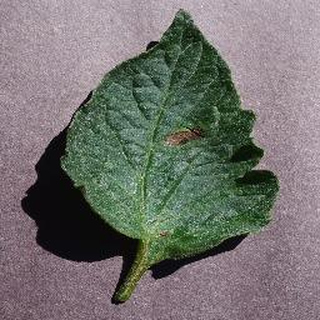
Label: tomato_early_blight